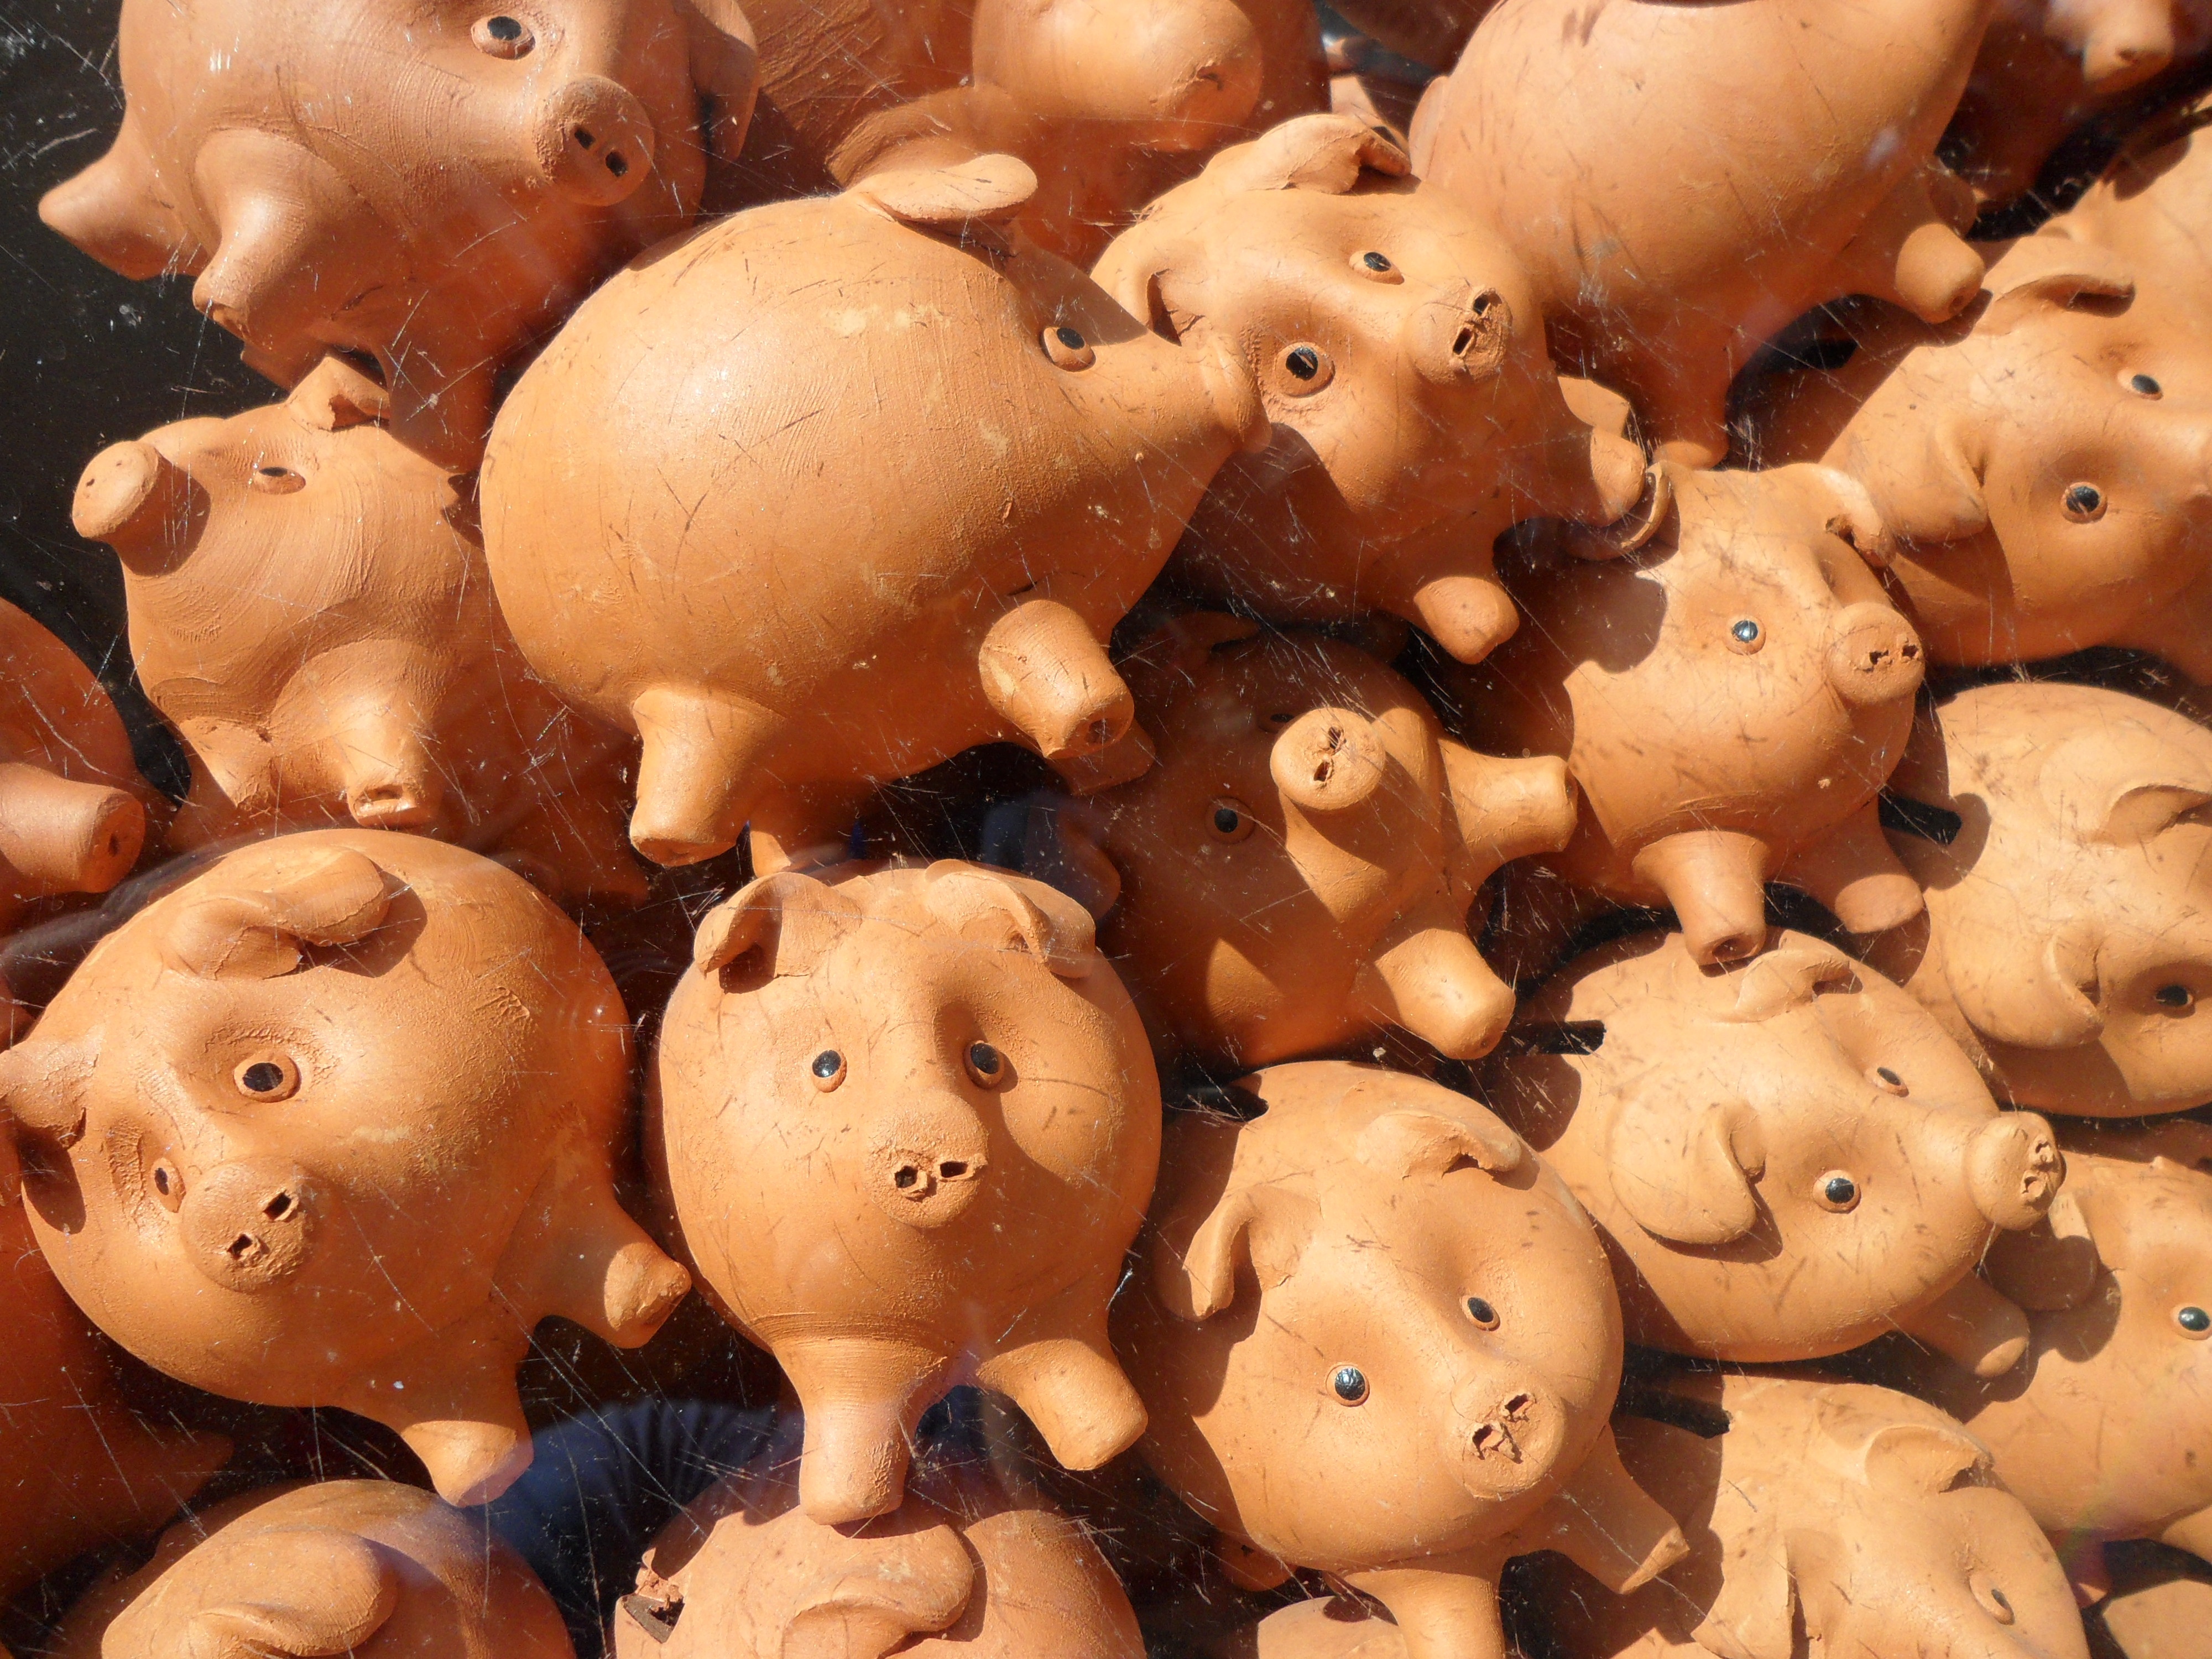
window, food, display, funny, piggy bank, pig, sweetness, lucky pig